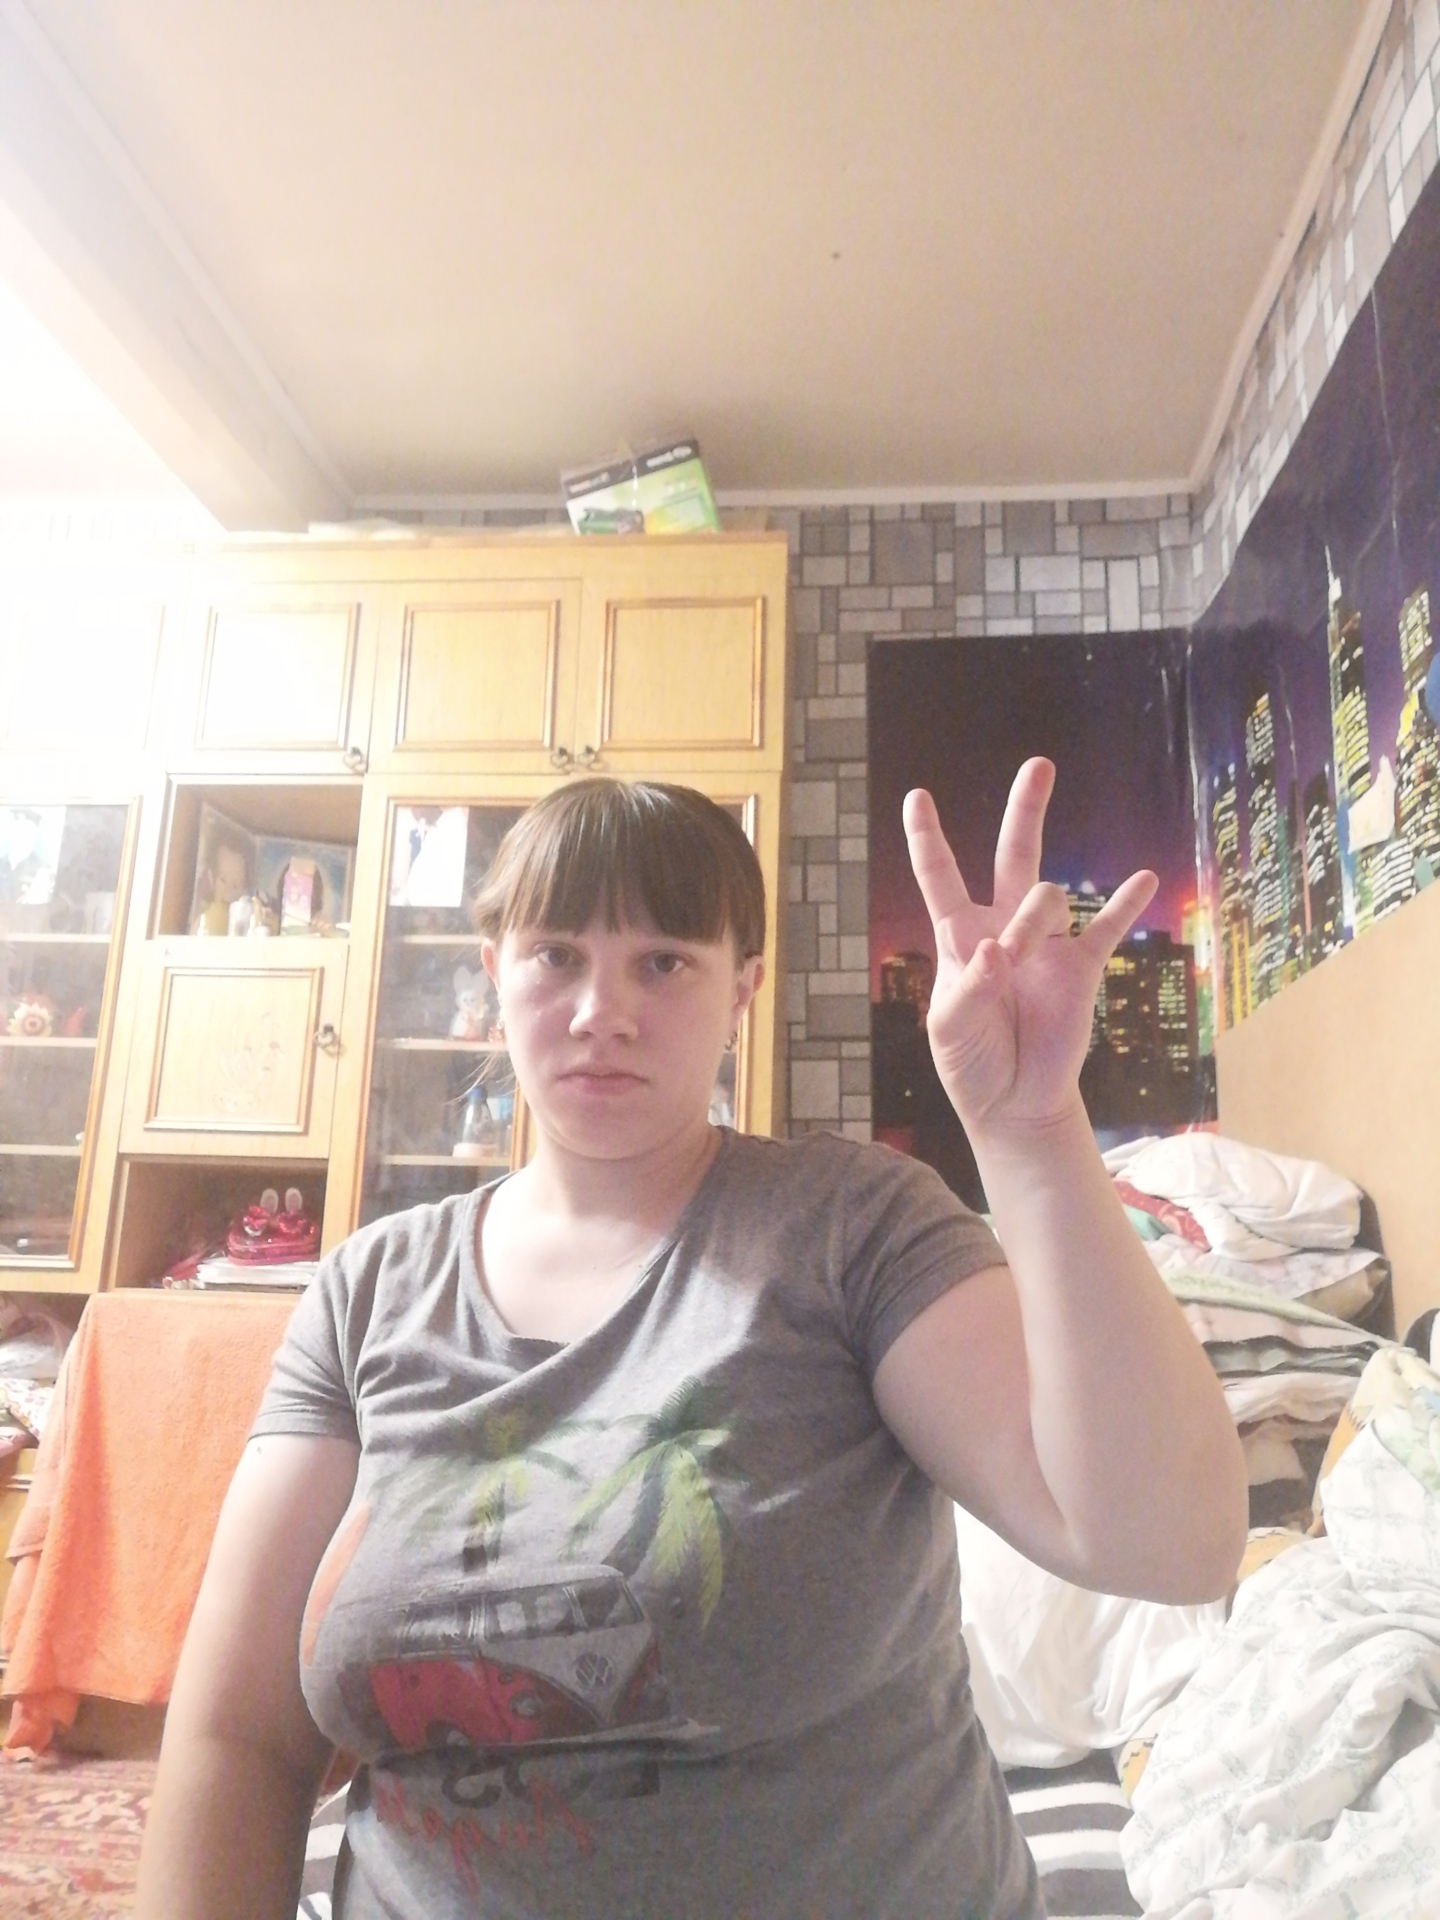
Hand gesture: three3